The Butch Factor

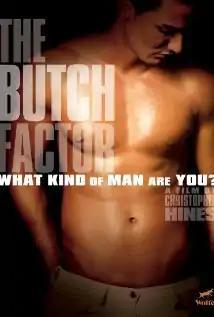
Theatrical release poster

The Butch Factor: What Kind of Man Are You? is a 2009 documentary film produced and directed by American director Christopher Hines through his own production company Rogue Culture Inc. The film, narrated by Hines, was filmed at various locations including Atlanta, Georgia, Los Angeles, San Francisco and Guerneville, California, and Seattle, Washington, and was shown at gay and documentary festivals. The television premiere was April 17, 2010, on the gay channel "Logo".